Jabez Balfour

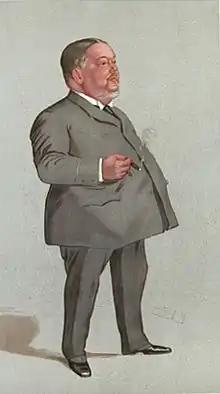

Jabez Spencer Balfour (4 September 1843 – 23 February 1916) was an English businessman, British Liberal Party politician and fraudster.